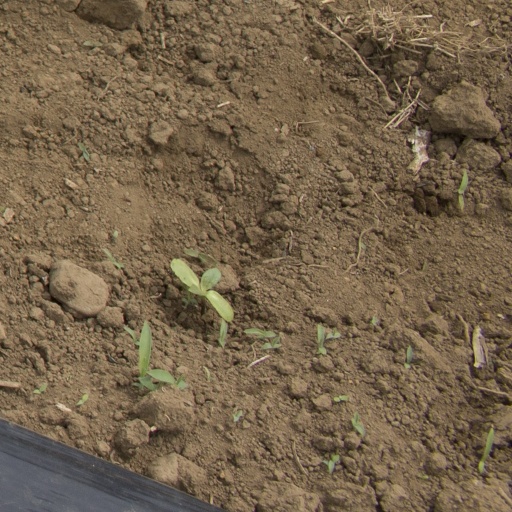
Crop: Jerusalem artichoke